Jitka Ourednik

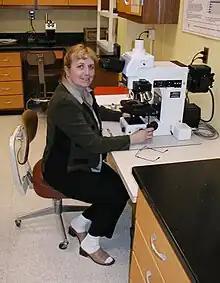
Jitka Ourednik in the lab of Harvard Medical School, Boston, 2002

Jitka Ourednik born Hanzíková (* April 19, 1955 in Prague) is a natural scientist of Czech origin now living in Switzerland. She is a daughter of the Czech contemporary sculptor Stanislav Hanzik.